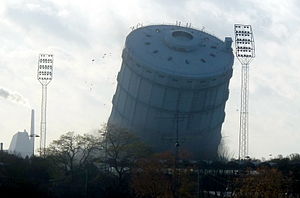
Køgevejens Gasbeholder
Gasbeholderen sprænges 4. nov. 2012.
Køgevejens Gasbeholder var en 108 meter høj lyseblå gasbeholder i Valby, der indtil sommeren 2007 deponerede 200.000 m³ bygas af typen spaltgas. Det er en såkaldt tørgasbeholder, dvs. der brugtes ikke vand til at holde gassen indespærret.